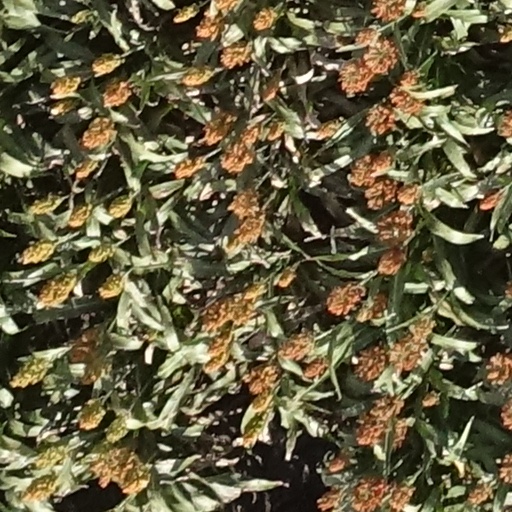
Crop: sorghum